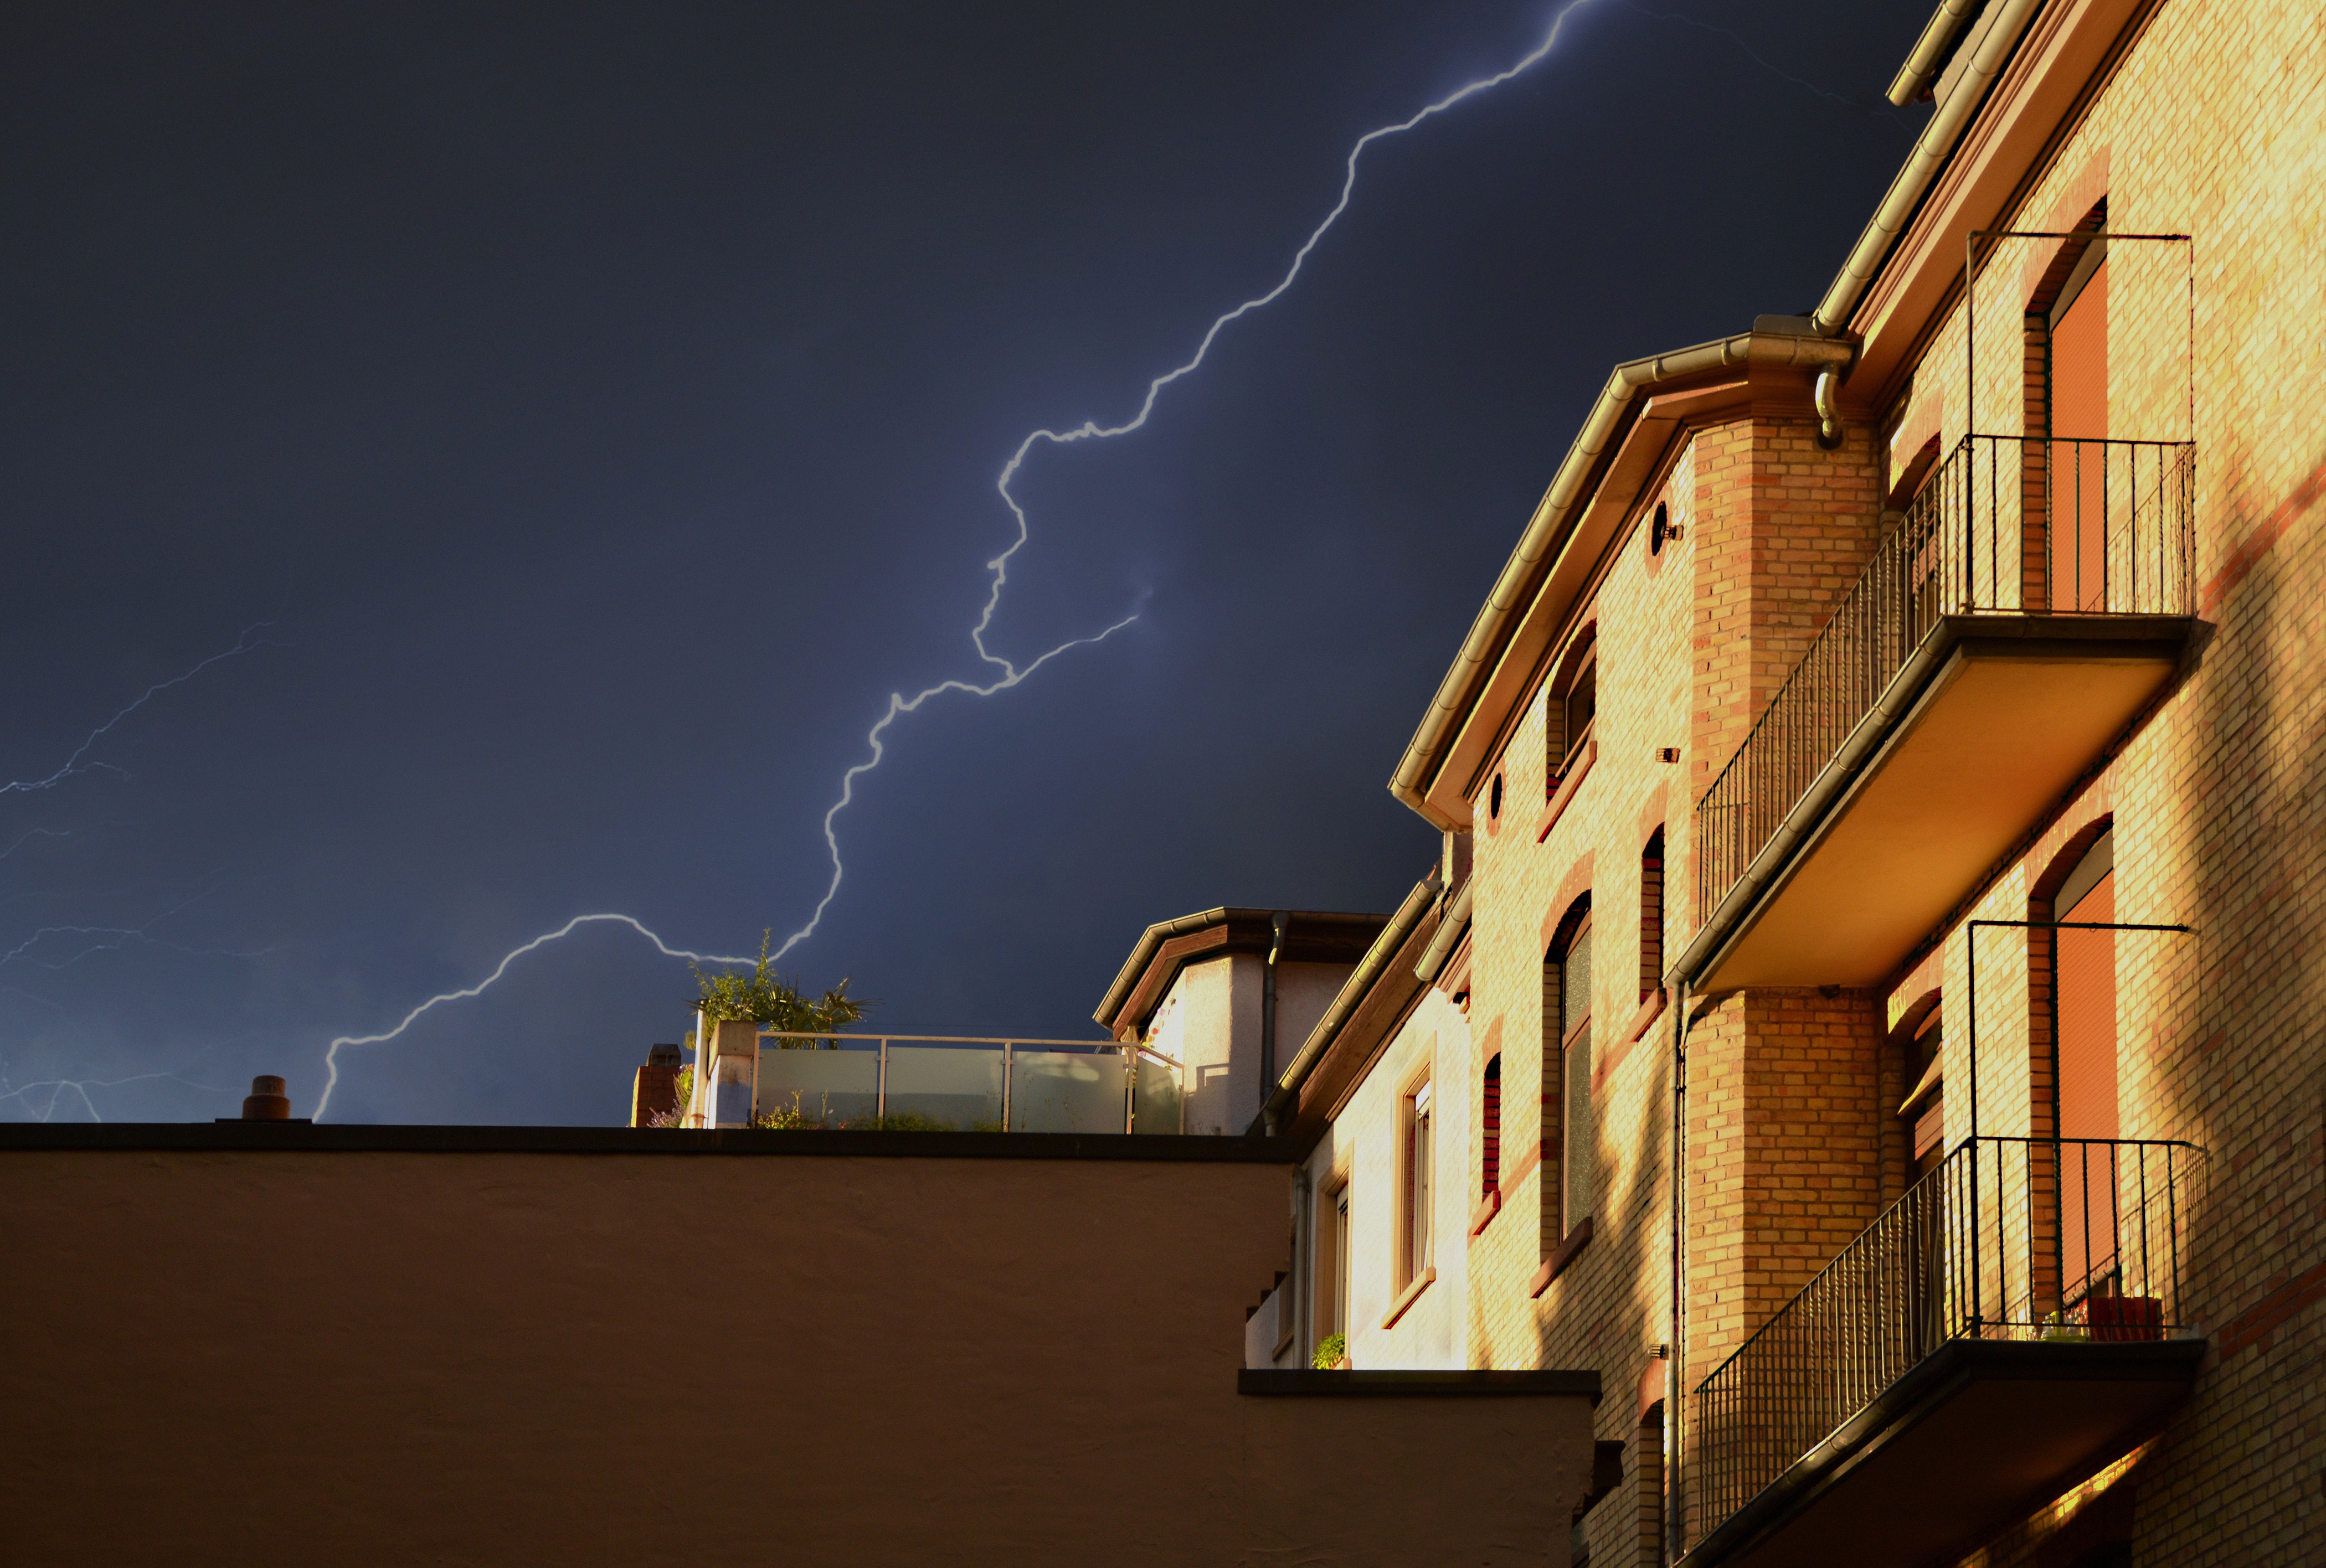
nature, light, sky, sun, night, building, atmosphere, mystical, dark, evening, color, weather, storm, holiday, electricity, lighting, lightning, flash, clouds, rainbow, thunderstorm, gloomy, dramatic sky, mood, shape, forward, gewitterstimmung, threatening, natural phenomenon, summer 2016